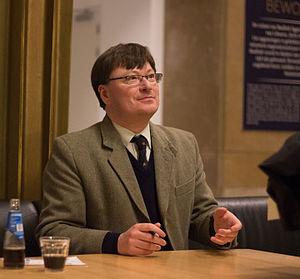
Adrian Keith Goldsworthy est un historien et auteur britannique qui est spécialisé dans l'histoire de la Rome antique.